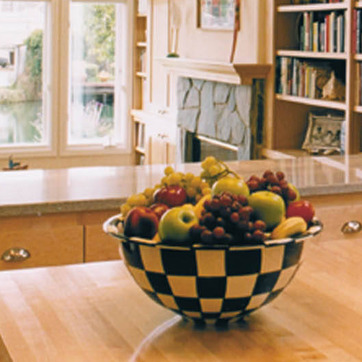
Material: food